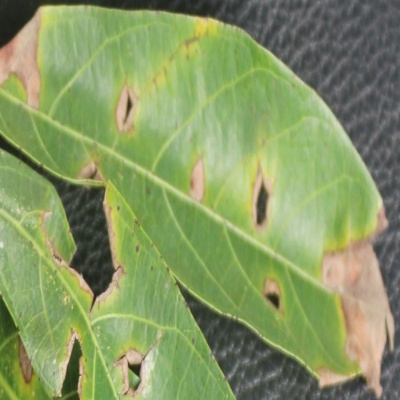
Crop: Cassava
Condition: brown spot